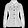
Label: Coat